Crysis Warhead

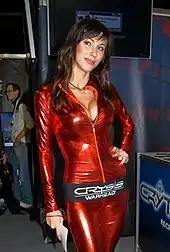
Promotion at Games Territory 2008 in Kyiv

"Crysis Warhead" was announced on 5 June 2008 and was announced as a stand-alone expansion pack to "Crysis". "Crysis Warhead" retails at less than normal games' recommended retail price though the game's feature set is close to those featured in full-priced games.